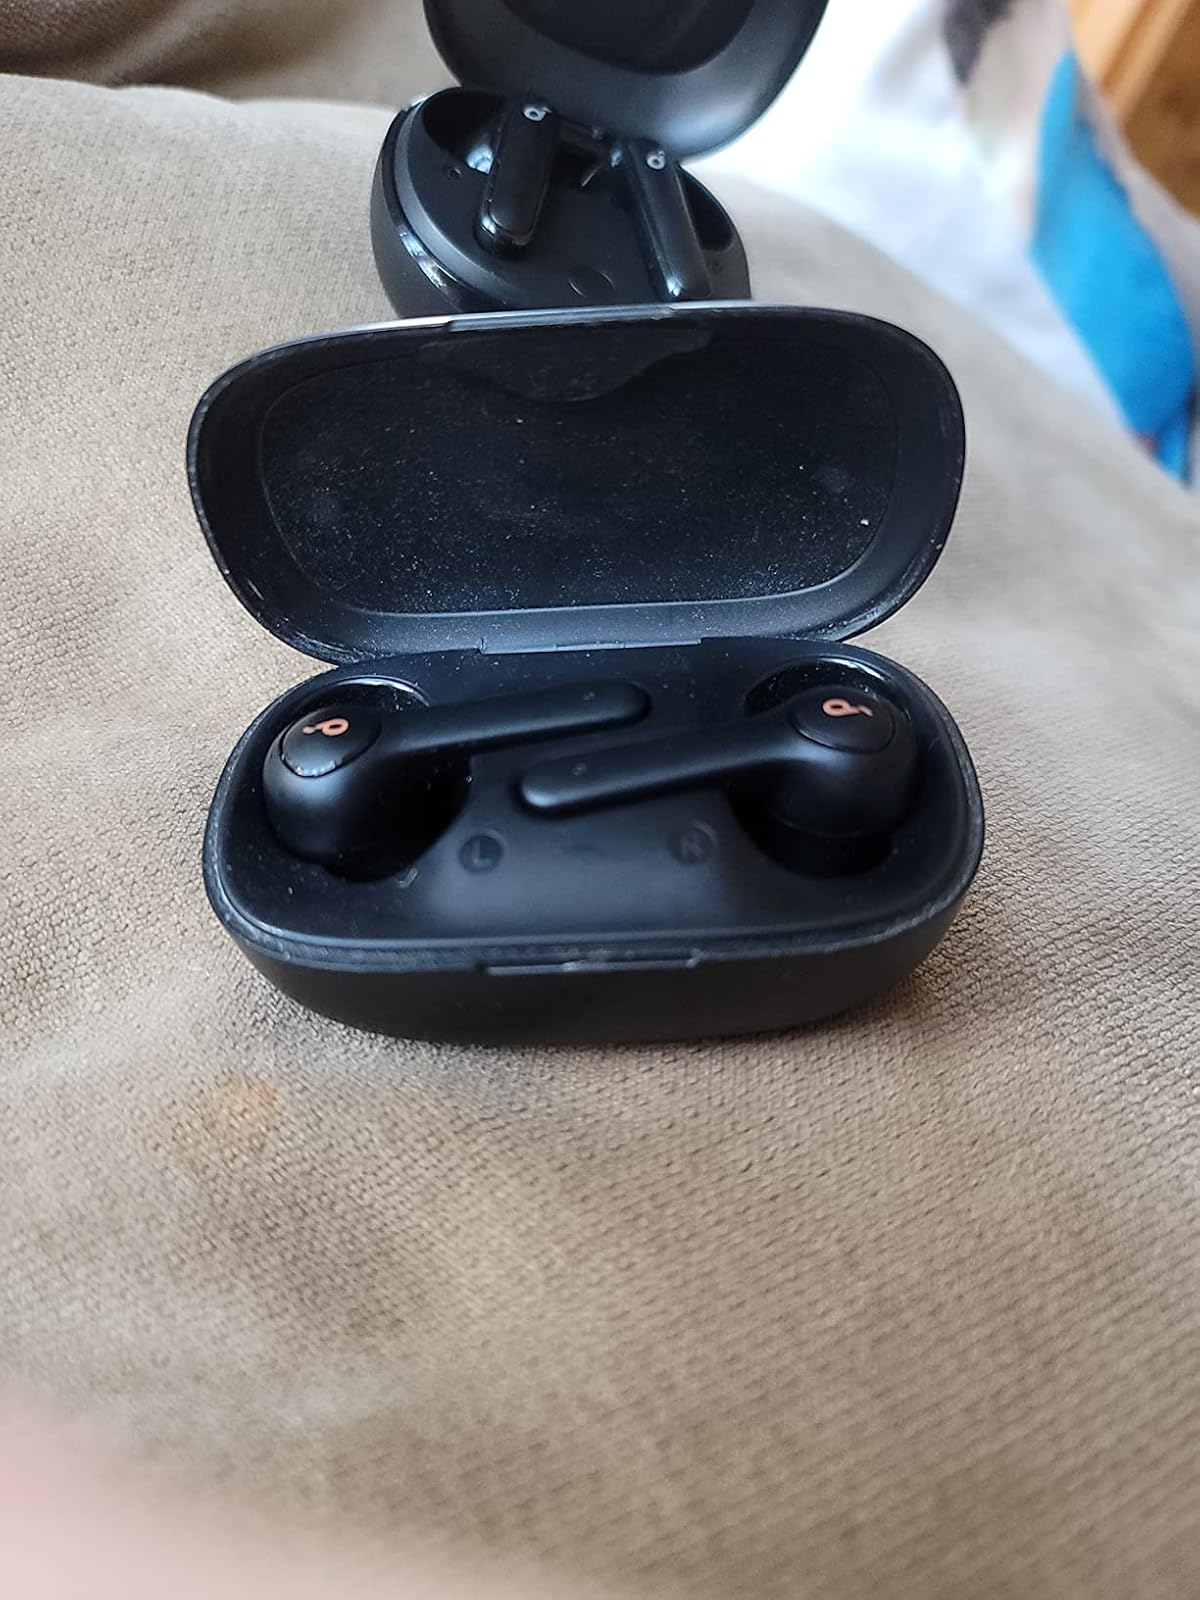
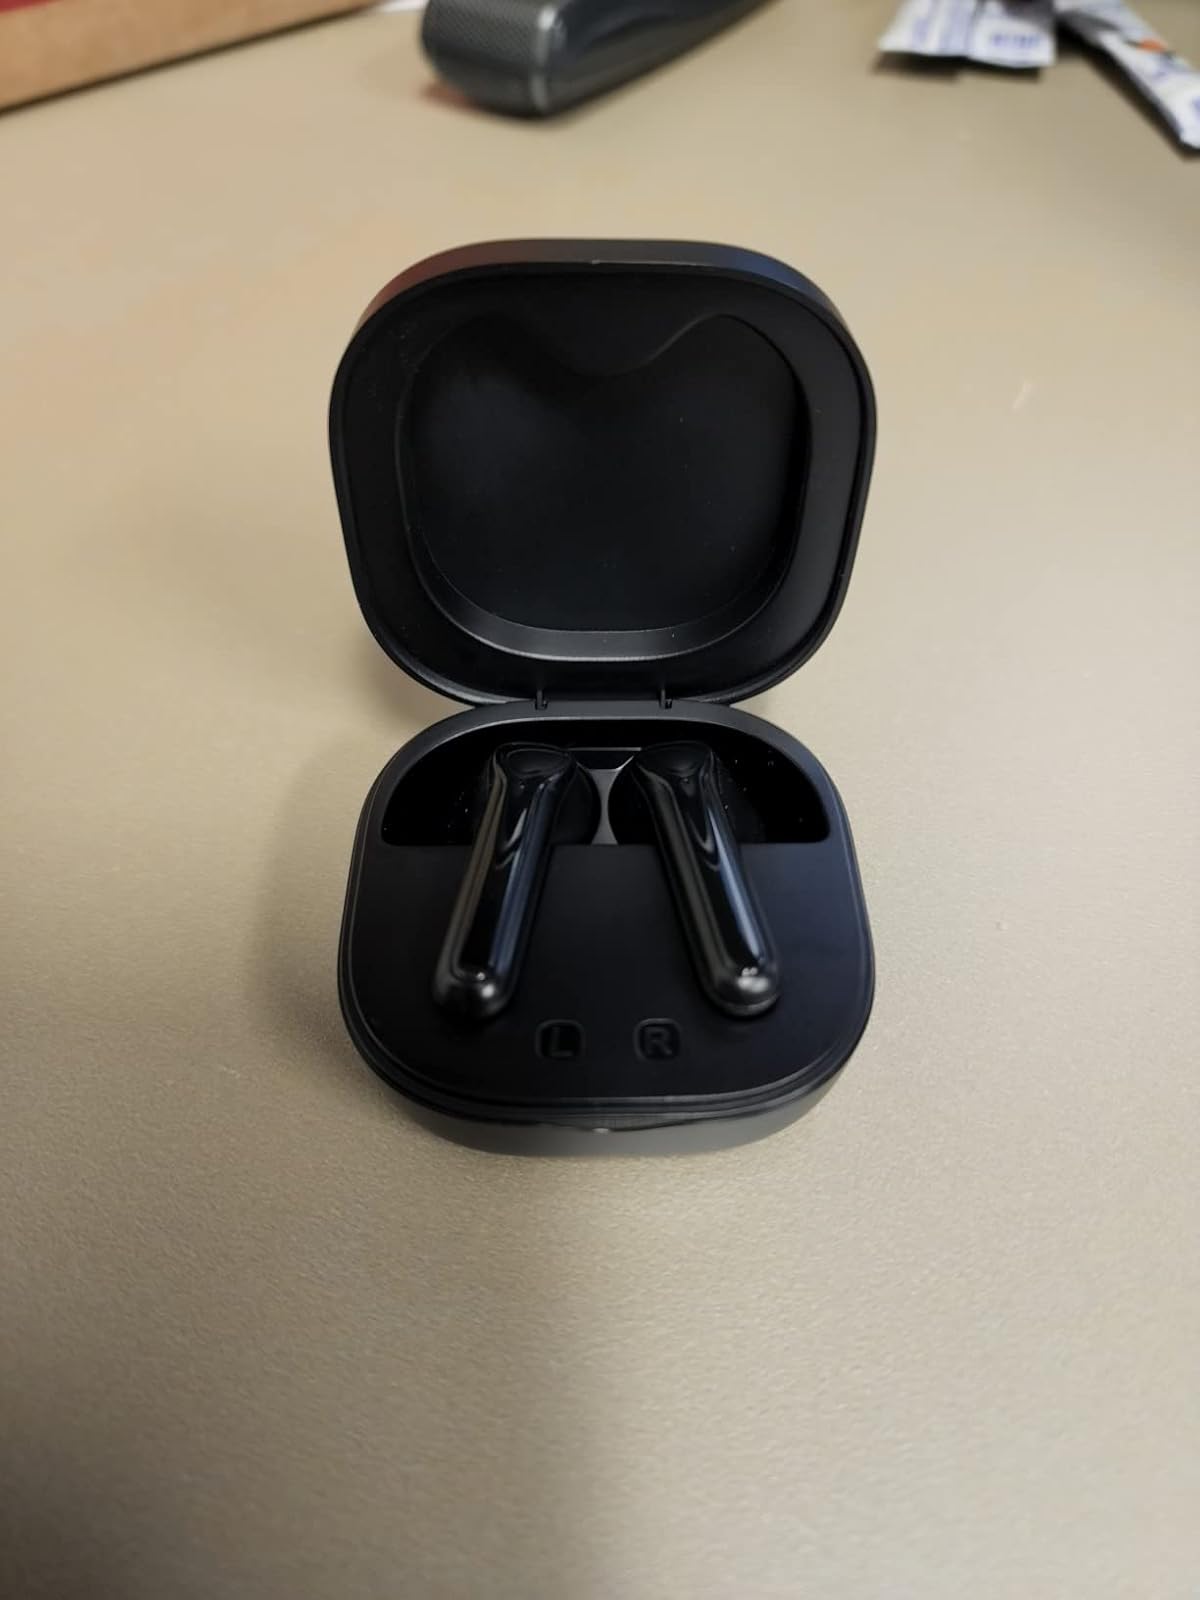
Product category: earbuds
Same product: no